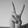
ASL letter: V